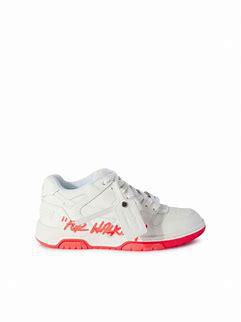
Brand: Off-White
Model: Off Out Of Office